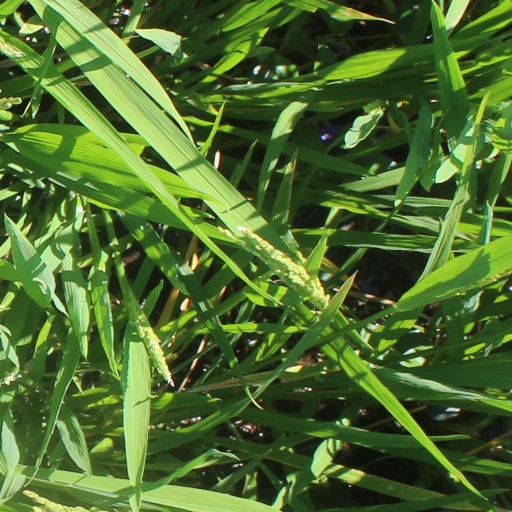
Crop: rice